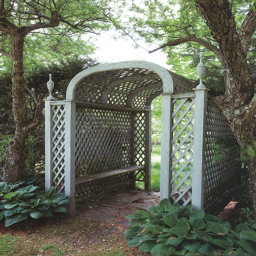
the gateway to the garden